Casimir Goerck

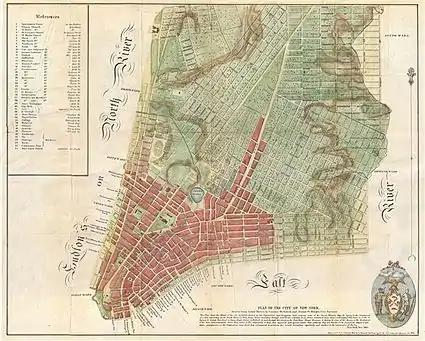
The 1801 Mangin–Goerck plan for New York City. Reprint for Valentine's "Manual of the Corporation of the City of New York", 1856.

Casimir Theodor Goerck (born – died November 19 or December 11, 1798) was one of a handful of officially recognized "city surveyors" for New York City from 1788 until his death from yellow fever in 1798. Goerck was related to the Roosevelt family by marriage, having married Elizabeth Roosevelt, by whom he had two children, a daughter, Henrietta, and a son, Theodore.